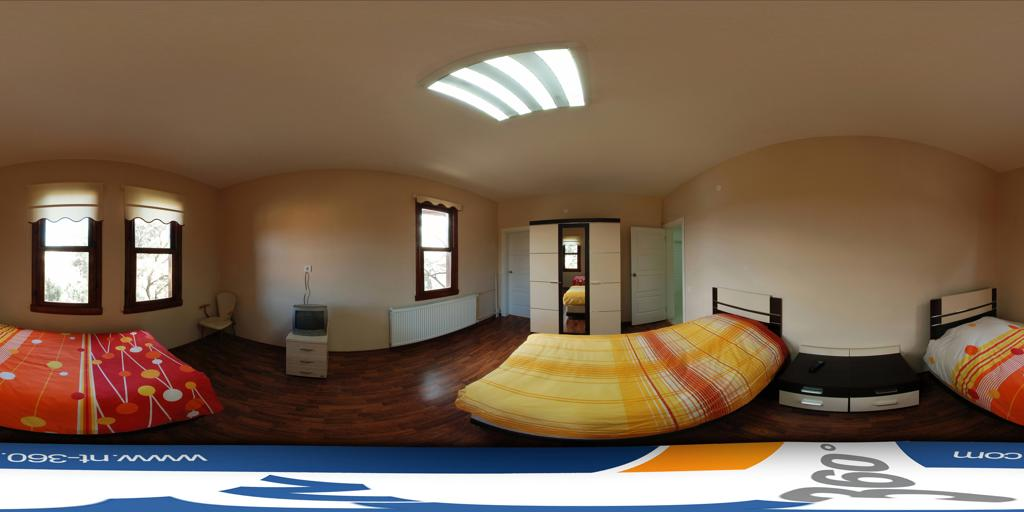
Referred object: yellow bed

Referred object: the yellow striped bedspread

Referred object: Turn left, and you’ll see a small TV on the dresser next to the chair.